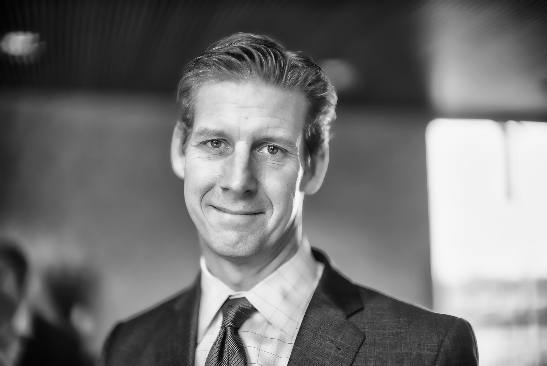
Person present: Yes